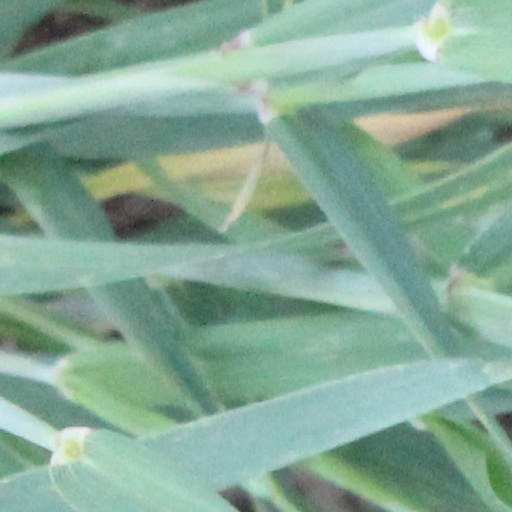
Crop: wheat